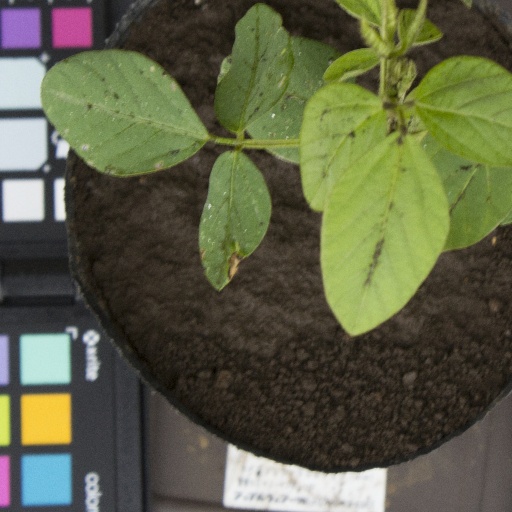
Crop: soybean